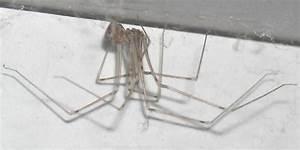
spider